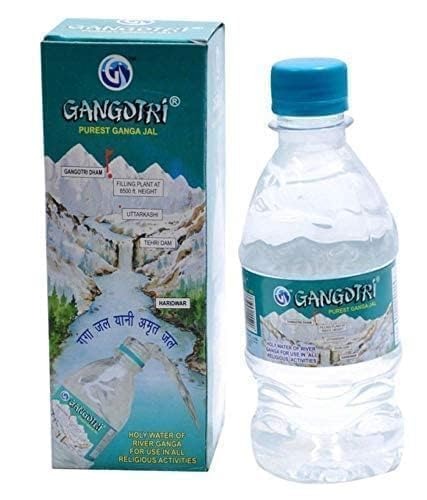
Item Name: Gangotri GangaJal 330ml
Bullet Point 1: Remedy Of Many Diseases
Bullet Point 2: Good For Health
Bullet Point 3: good for health
Product Description: Gangajal is collected from Gangotri, Uttrakhand. This holy water is made available in its purest and existing form. Gangotri Gangajal is kept untouched from human hands. Gangajal is not treated artificially/chemically in the whole procedure, so that its sacredness is not spoiled. The holy Gangotri Ganga Pure Gangajal water originates from gomukh and flowing through the mountains of Gangotri and Riskesh (Uttranchal) bring with in the goodness of herbs and medicinal plant to Hardwar and beyond. As such, drinking this water cures many diseases.
Value: 11.16
Unit: Fl Oz

Price: 9.85